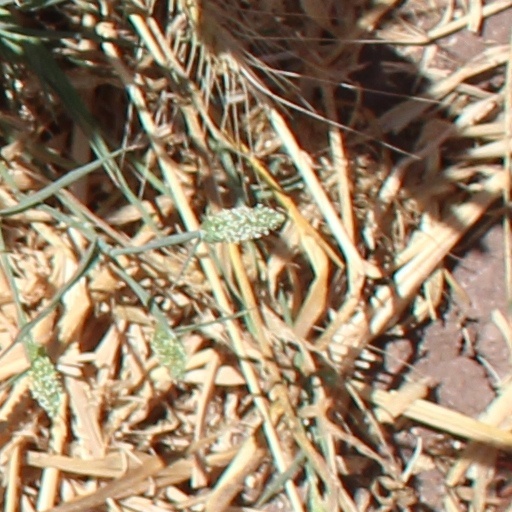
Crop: wheat